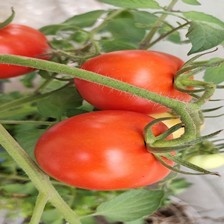
Label: tomato